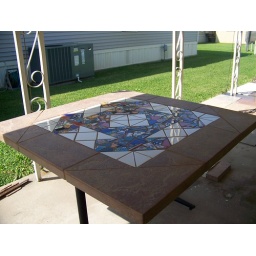
Patio table made with reclaimed floor tile and tile I bought while in Mexico.